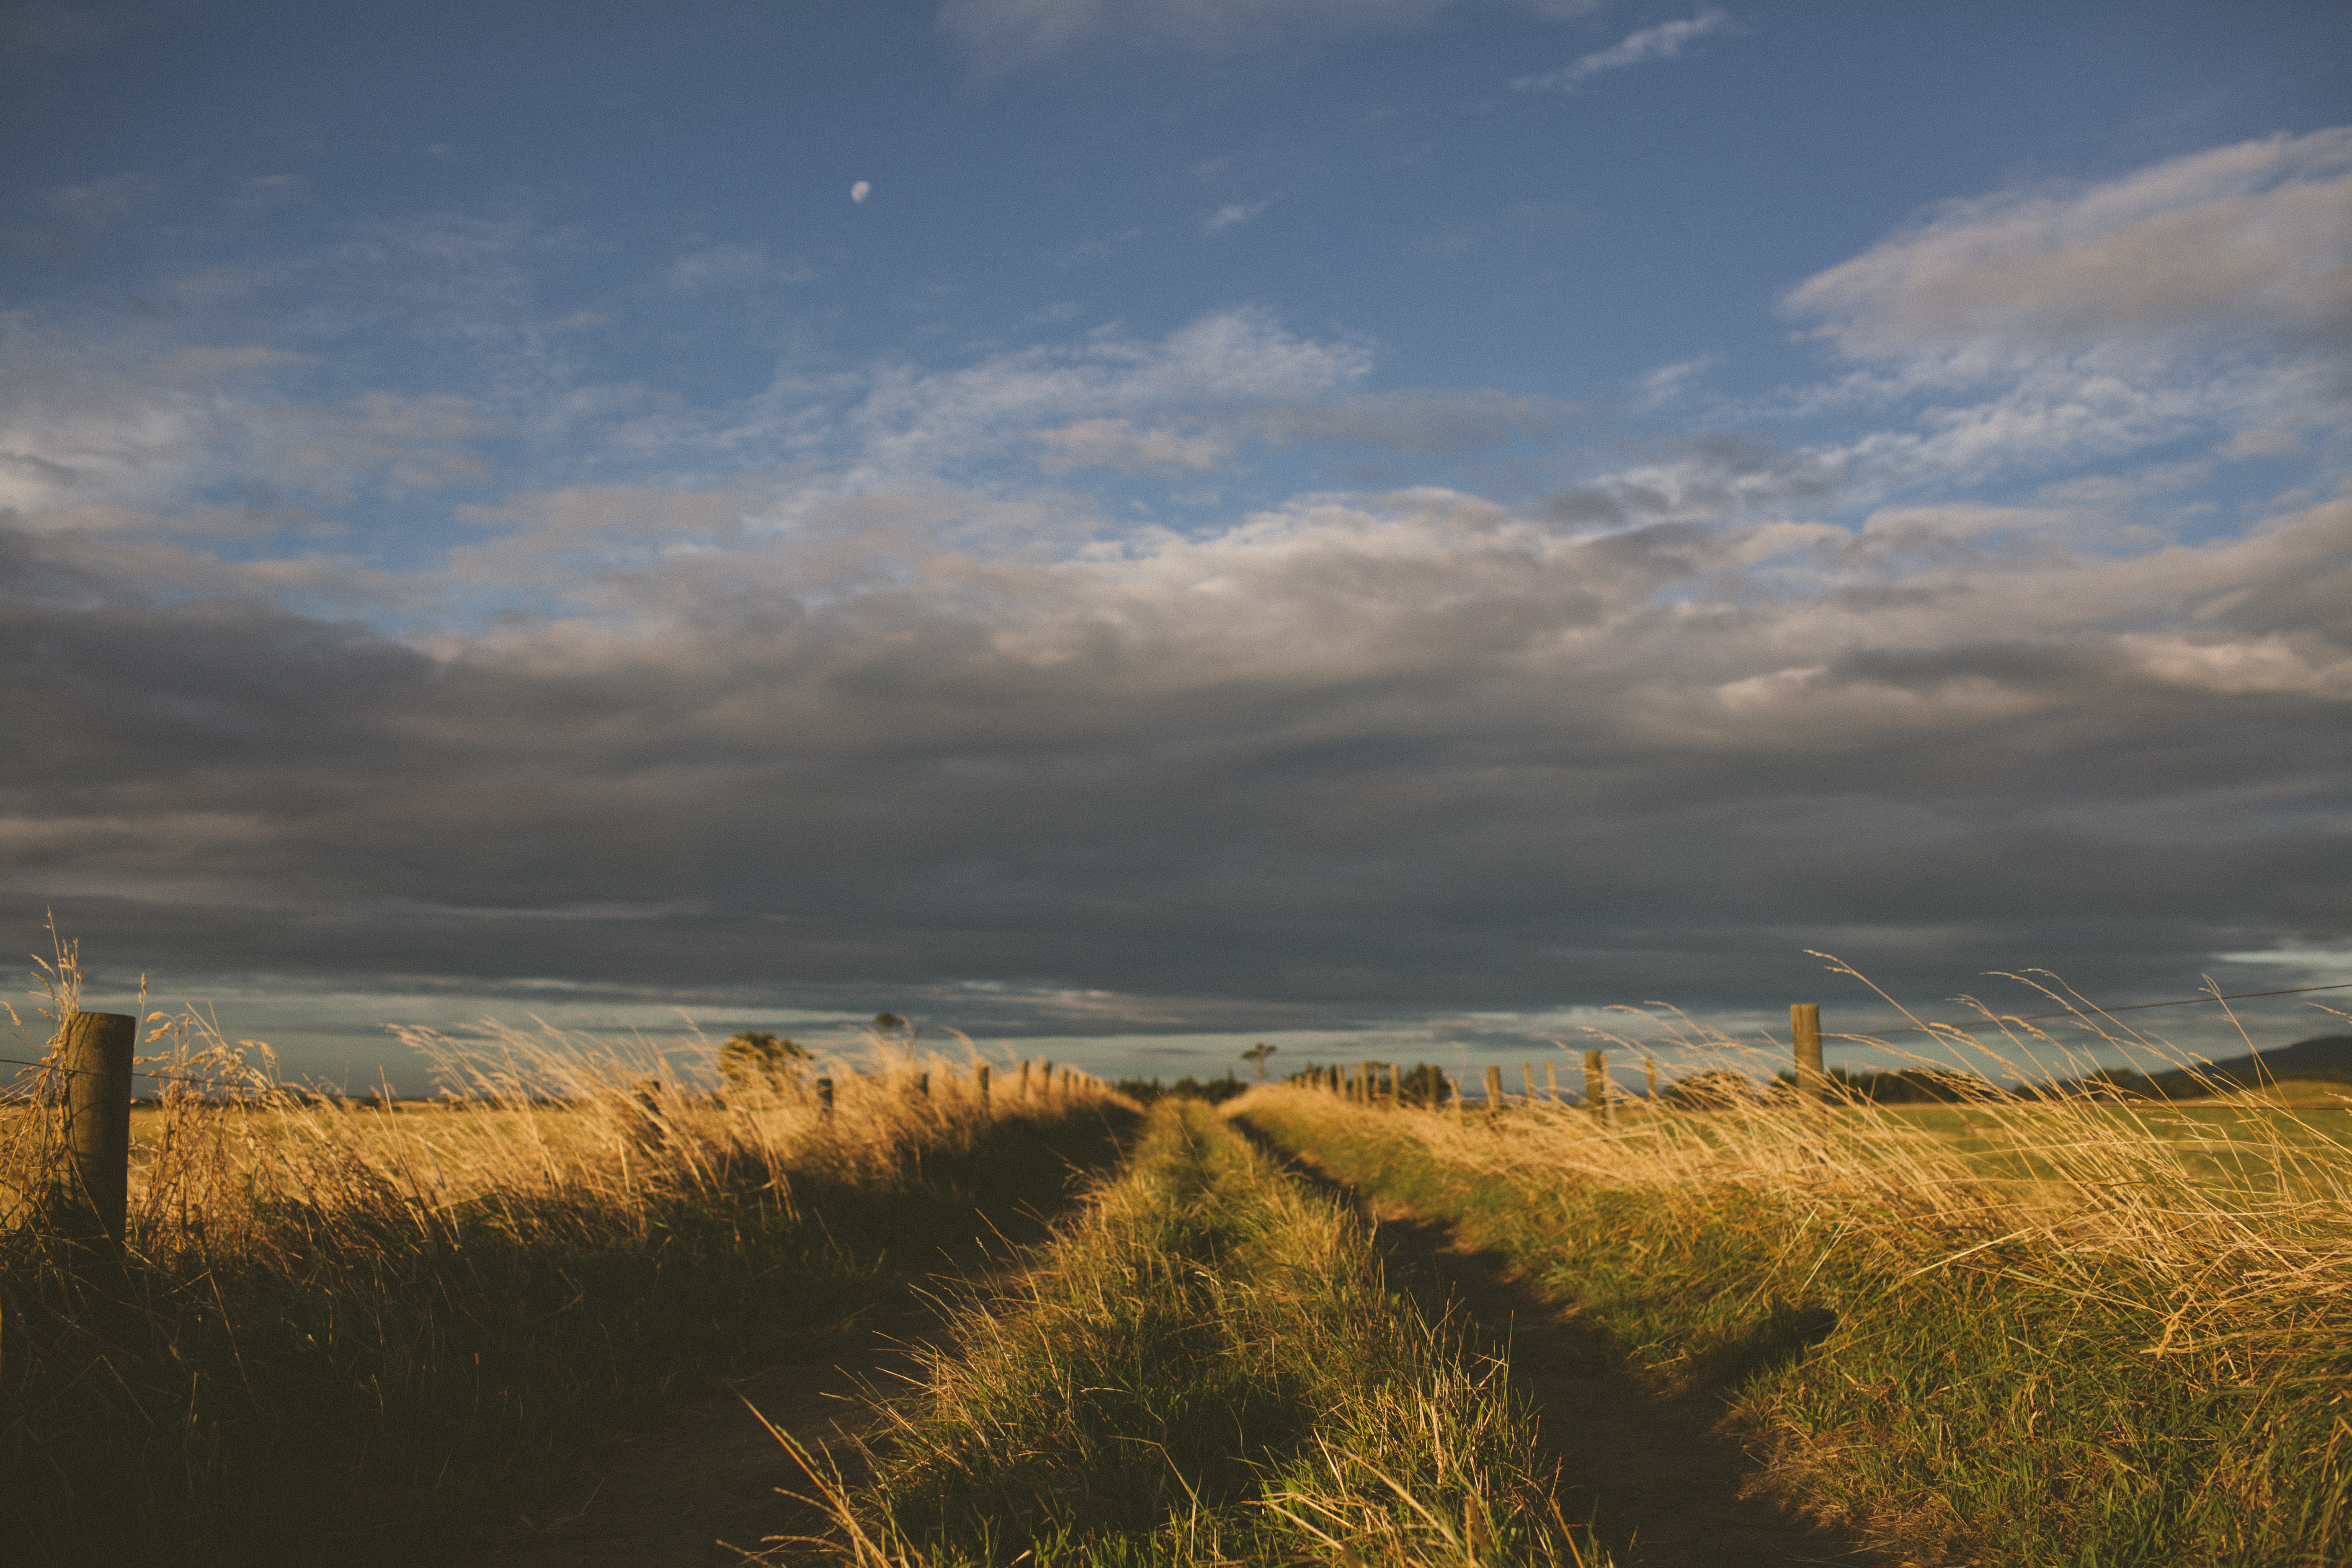
landscape, sea, coast, tree, nature, path, grass, sand, horizon, mountain, cloud, sky, sun, sunrise, sunset, field, meadow, prairie, sunlight, morning, hill, wind, dawn, dusk, evening, plain, straight, clouds, grassland, habitat, steppe, rural area, meteorological phenomenon, natural environment, atmospheric phenomenon, grass family